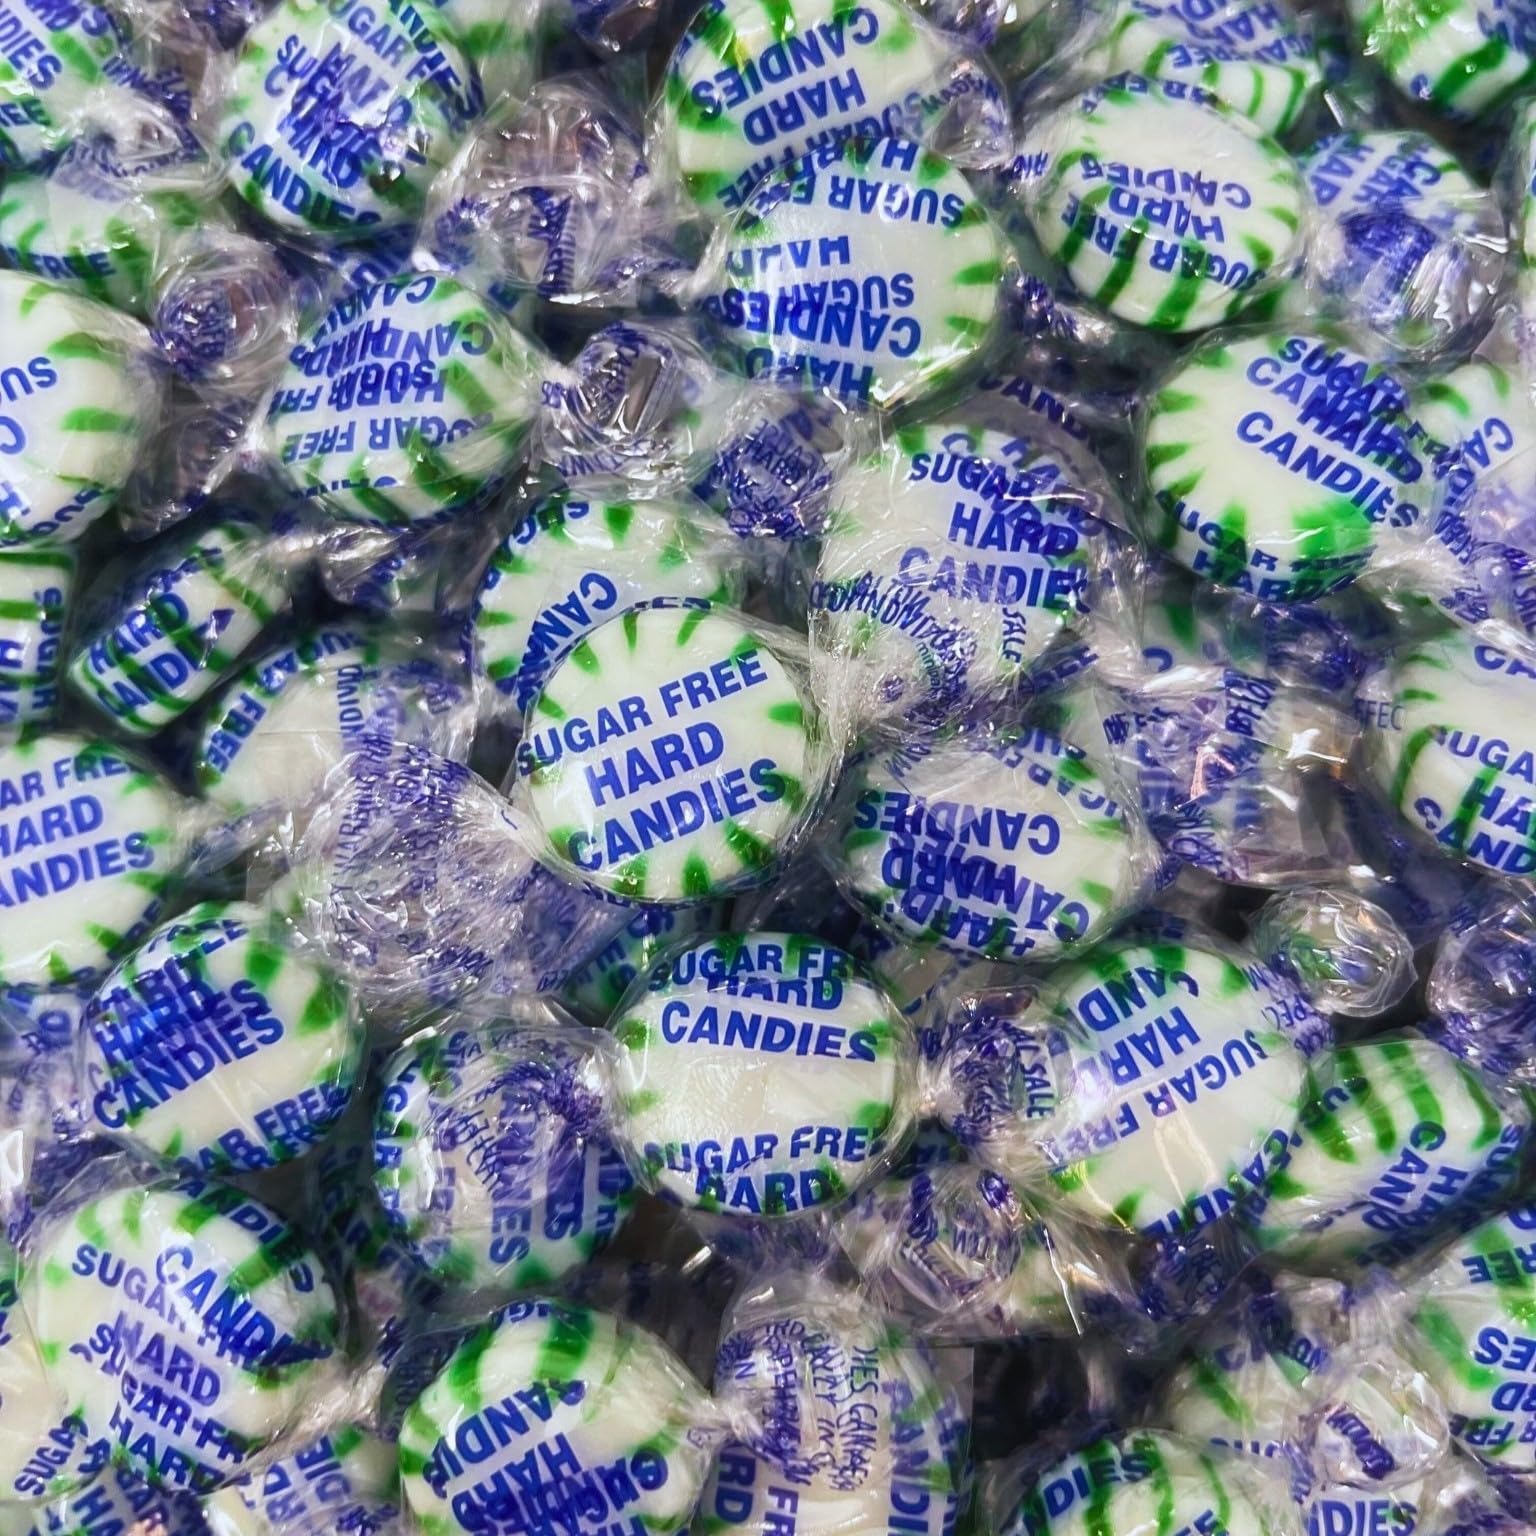
Item Name: Sugar Free Spearmint Mints Hard Candy - 1 lb Bulk Bag Individually Wrapped Keto And Diabetic Friendly Gourmet Spearmint Flavored Candies (16oz)
Bullet Point 1: Sugar-free Spearmint Joy: Delight In The Cool, Refreshing Taste Of Spearmint Without The Sugar. A Perfect Treat For The Health-conscious. Our Carefully Formulated Spearmint Sugarfree contain Zero Sugar Making It Ideal For Those Managing Diabetes, Watching Their Weight, Or Simply Aiming To Reduce Sugar Intake. Enjoy The Luscious Flavors Without Sacrificing Flavor.
Bullet Point 2: 1lbs Bulk Bag: Containing Approximately 60 Candies, This 1lb Bag Of Candy Is Perfect For Anyone Looking To Stock Up Or Share With Others While Enjoying A Healthy Candy Alternative To Satisfy Your Sweet Tooth.
Bullet Point 3: Individually Wrapped Convenience: Each Piece Is Individually Wrapped To Ensure Maximum Freshness And Hygiene. Ideal For Snacking, Parties, And Office Treats.
Bullet Point 4: Holiday Essentials: Make Your Celebrations Sweeter these Candies Are Perfect For Halloween, Christmas, New Year’s, Easter, And Other Major Holidays. Perfect For Individual Snacking Or Sharing With Family And Friends And Coworkers. Enjoy Snacking Without The Guilt.
Bullet Point 5: Our Brand Quality: Known For Exceptional Taste And Premium Ingredients, Our Sugar-free and Keto Friendly Spearmint Candies Promise An Unbeatable Flavor Experience.
Bullet Point 6: Please Note: This Product Contains Sugar Substitute Ingredients Some Individuals May Experience Discomfort Upon Consumption. Always Enjoy In Moderation!
Product Description: Rediscover the essence of Spearmint with Arcor's Sugar-Free Spearmint Hard Candies! This 1lb bulk bag is your gateway to approximately 60 individually wrapped candies, each offering a burst of Spearmint freshness without any sugar. Whether it's the festive spirit of Christmas and New Year’s or the simple joy of everyday snacking, this bulk bag has something for everyone. Why Pick Arcor’s 1lb Bulk Bag of Sugar-Free Spearmint Hard Candy? Absolutely Sugar Free: Savor the minty freshness of Spearmint without the guilt of added sugar. Wrapped for Freshness: Each candy is individually wrapped, ensuring peak freshness and hygiene. Bulk Bag Advantage: With about 60 pieces, you've got plenty to share, gift, or enjoy by yourself. Trusted Quality: Experience Arcor’s commitment to quality, crafted from the finest ingredients. Festive and Versatile: These candies are ideal choice for all your holiday festivities and gift-giving needs. For a sugar-free minty experience that you and your loved ones will adore, click 'Add to Cart' and grab your Arcor Sugar Free Spearmint Hard Candy 1lb Bulk Bag today! Arcor Sugar Free Candy, Bags of Candy, Parade Candy, Bulk Candy, Ebt Candy, Healthy Candy, Gluten Free Candy, Individually Wrapped Candy, Spearmint Candy, Piñata Candy, Arcor Hard candy,zero sugar, bon, diabetic, diabetics, mints, keto friendly, healthy Candy, hard peppermint candy, bulk candy individually wrapped, bag candy individually wrapped, sugar sugar free hard candy individually wrapped, mints in bulk individually wrapped, spearmint leaves candy, zero sugar candy, diabetic candy, sugar free mints, sugarless hard candy
Value: 16.0
Unit: Ounce

Price: 13.99